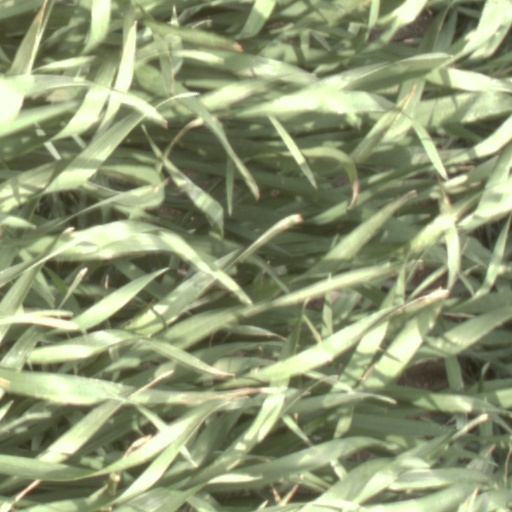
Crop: wheat